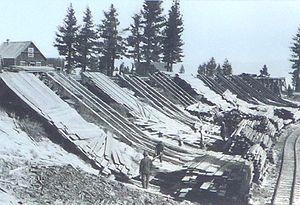
Les cratères de Mono-Inyo sont une chaîne volcanique qui s'étend sur quarante kilomètres du nord au sud, depuis Mono Lake jusqu'à Mammoth Mountain, au sein du comté de Mono, dans l'Est de l'État américain de Californie. Le champ volcanique de Mono Lake forme l'extrémité septentrionale de la chaîne et consiste en deux îles volcaniques dans le lac et un cône sur sa rive nord-ouest. La majeure partie des cratères de Mono, qui constituent l'essentiel de la partie septentrionale de la chaîne, sont des volcans phréato-magmatiques qui ont, depuis leur formation, été surmontés par des dômes de rhyolite et des coulées de lave. Les cratères d'Inyo constituent l'essentiel de la partie méridionale et sont très semblables aux précédents. L'extrémité méridionale de la chaîne, appelée Red Cones, est formée de cratères d'où sortent des fumeroles et de cônes de cendres, autour de Mammoth Mountain.